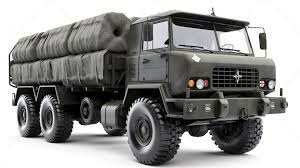
Label: Air Defense